List of United States Supreme Court cases, volume 94

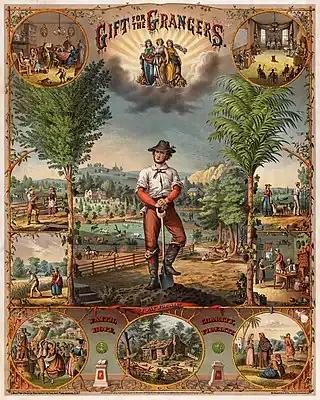
Granger poster, 1873

In "Munn v. Illinois", 94 U.S. 113 (1876), the Supreme Court upheld the power of state governments to regulate private industries that affect "the common good". The case resulted because in 1871 the Illinois legislature responded to pressure from the National Grange, an association of farmers, by setting maximum rates that private companies could charge for the storage and transport of agricultural products. The Chicago grain warehouse firm of Munn and Scott was found guilty of violating the law but appealed the conviction on the grounds that the law was an unconstitutional deprivation of property without due process of law that violated the Fourteenth Amendment. The Supreme Court of Illinois ruled in favor of the State, and the US Supreme Court upheld its judgment. In his opinion for the Court, Chief Justice Morrison Waite affirmed the constitutionality of state regulation extending to private industries that affect public interests, also stating that even though Congress alone is granted control over interstate commerce, a state could take action in the public interest without impairing that federal control. Significantly, this ruling also applied to railroads, as railroad companies were deemed private companies serving the public interest. "Munn v. Illinois" was a landmark precedent that state regulation of grain elevator rates and railroad rates was within the bounds of the Constitution.